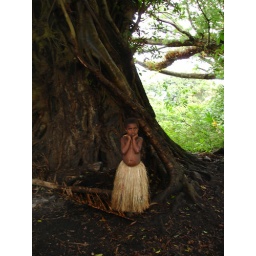
Shy girl in grass skirt watching from the trees at the edge of the village